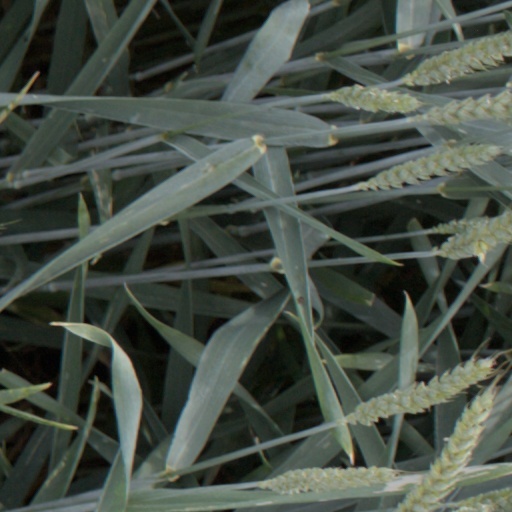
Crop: wheat